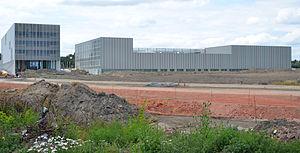
(Centre européen des textiles innovants), encore en construction en juin 2011, dans la zone de l'Union,
L'Union est un vaste ensemble foncier intra-urbain de 80 hectares environ, situé non loin de la frontière belge au nord-est de Lille, reconnu « projet d'avenir » par le concours « écoquartier » du ministère de l’Écologie en 2009. Ce projet a été en 2011 primé « Grand Prix national EcoQuartier 2011 » parmi 24 projets de qualité retenus en France sur 394 dossiers de candidature
La Métropole européenne de Lille est une intercommunalité française de type métropole, composée autour des villes de Lille, Roubaix et Tourcoing située au centre du département du Nord dans la région des Hauts-de-France. Parmi les quatre premières communautés urbaines créées en 1967, elle prend d’abord le nom de Communauté urbaine de Lille, puis, à partir de 1996, de Lille Métropole Communauté urbaine, avant que la loi de modernisation de l'action publique territoriale et d'affirmation des métropoles ne la transforme en Métropole européenne de Lille à compter du 1ᵉʳ janvier 2015.
Un pôle de compétitivité est, en France, un « rassemblement, sur un territoire bien identifié et sur une thématique ciblée, d'entreprises petites, moyennes ou grandes, de laboratoires de recherche et d'établissements de formation », selon la définition donnée par la DATAR.
UP-TEX est un pôle de compétitivité français basé à Tourcoing. Il rassemble des entreprises et des organismes de recherche du domaine du textile de la région Hauts-de-France et est porté par l'association éponyme « UP-TEX ». Créé en 2005, le pôle UP-TEX a décidé de fusionner avec le pôle de compétitivité MATIKEM et l'association GMTH, associés à l’incubateur et accélérateur de start-ups textiles Innotex et au club d’entreprises des textiles innovants Clubtex, pour former le pôle de compétitivité EuraMaterials, dédié aux nouvelles industries de transformation des matériaux, à compter du 1ᵉʳ juillet 2019.